Ocean optics

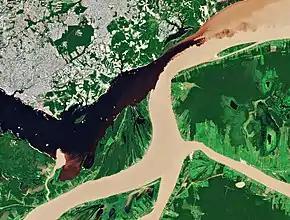
Sentinel-2 satellite image of the confluence of the Rio Negro and the Solimões River in Brazil. The dark colored water of the Rio Negro is rich in dissolved substances (high absorption), while the brighter brown colored water of the Solimões River is rich in sediments (high scattering). The properties of these two water types can be studied with methods central to the field of ocean optics.

Ocean optics is the study of how light interacts with water and the materials in water. Although research often focuses on the sea, the field broadly includes rivers, lakes, inland waters, coastal waters, and large ocean basins. How light acts in water is critical to how ecosystems function underwater. Knowledge of ocean optics is needed in aquatic remote sensing research in order to understand what information can be extracted from the color of the water as it appears from satellite sensors in space. The color of the water as seen by satellites is known as ocean color. While ocean color is a key theme of ocean optics, optics is a broader term that also includes the development of underwater sensors using optical methods to study much more than just color, including ocean chemistry, particle size, imaging of microscopic plants and animals, and more.